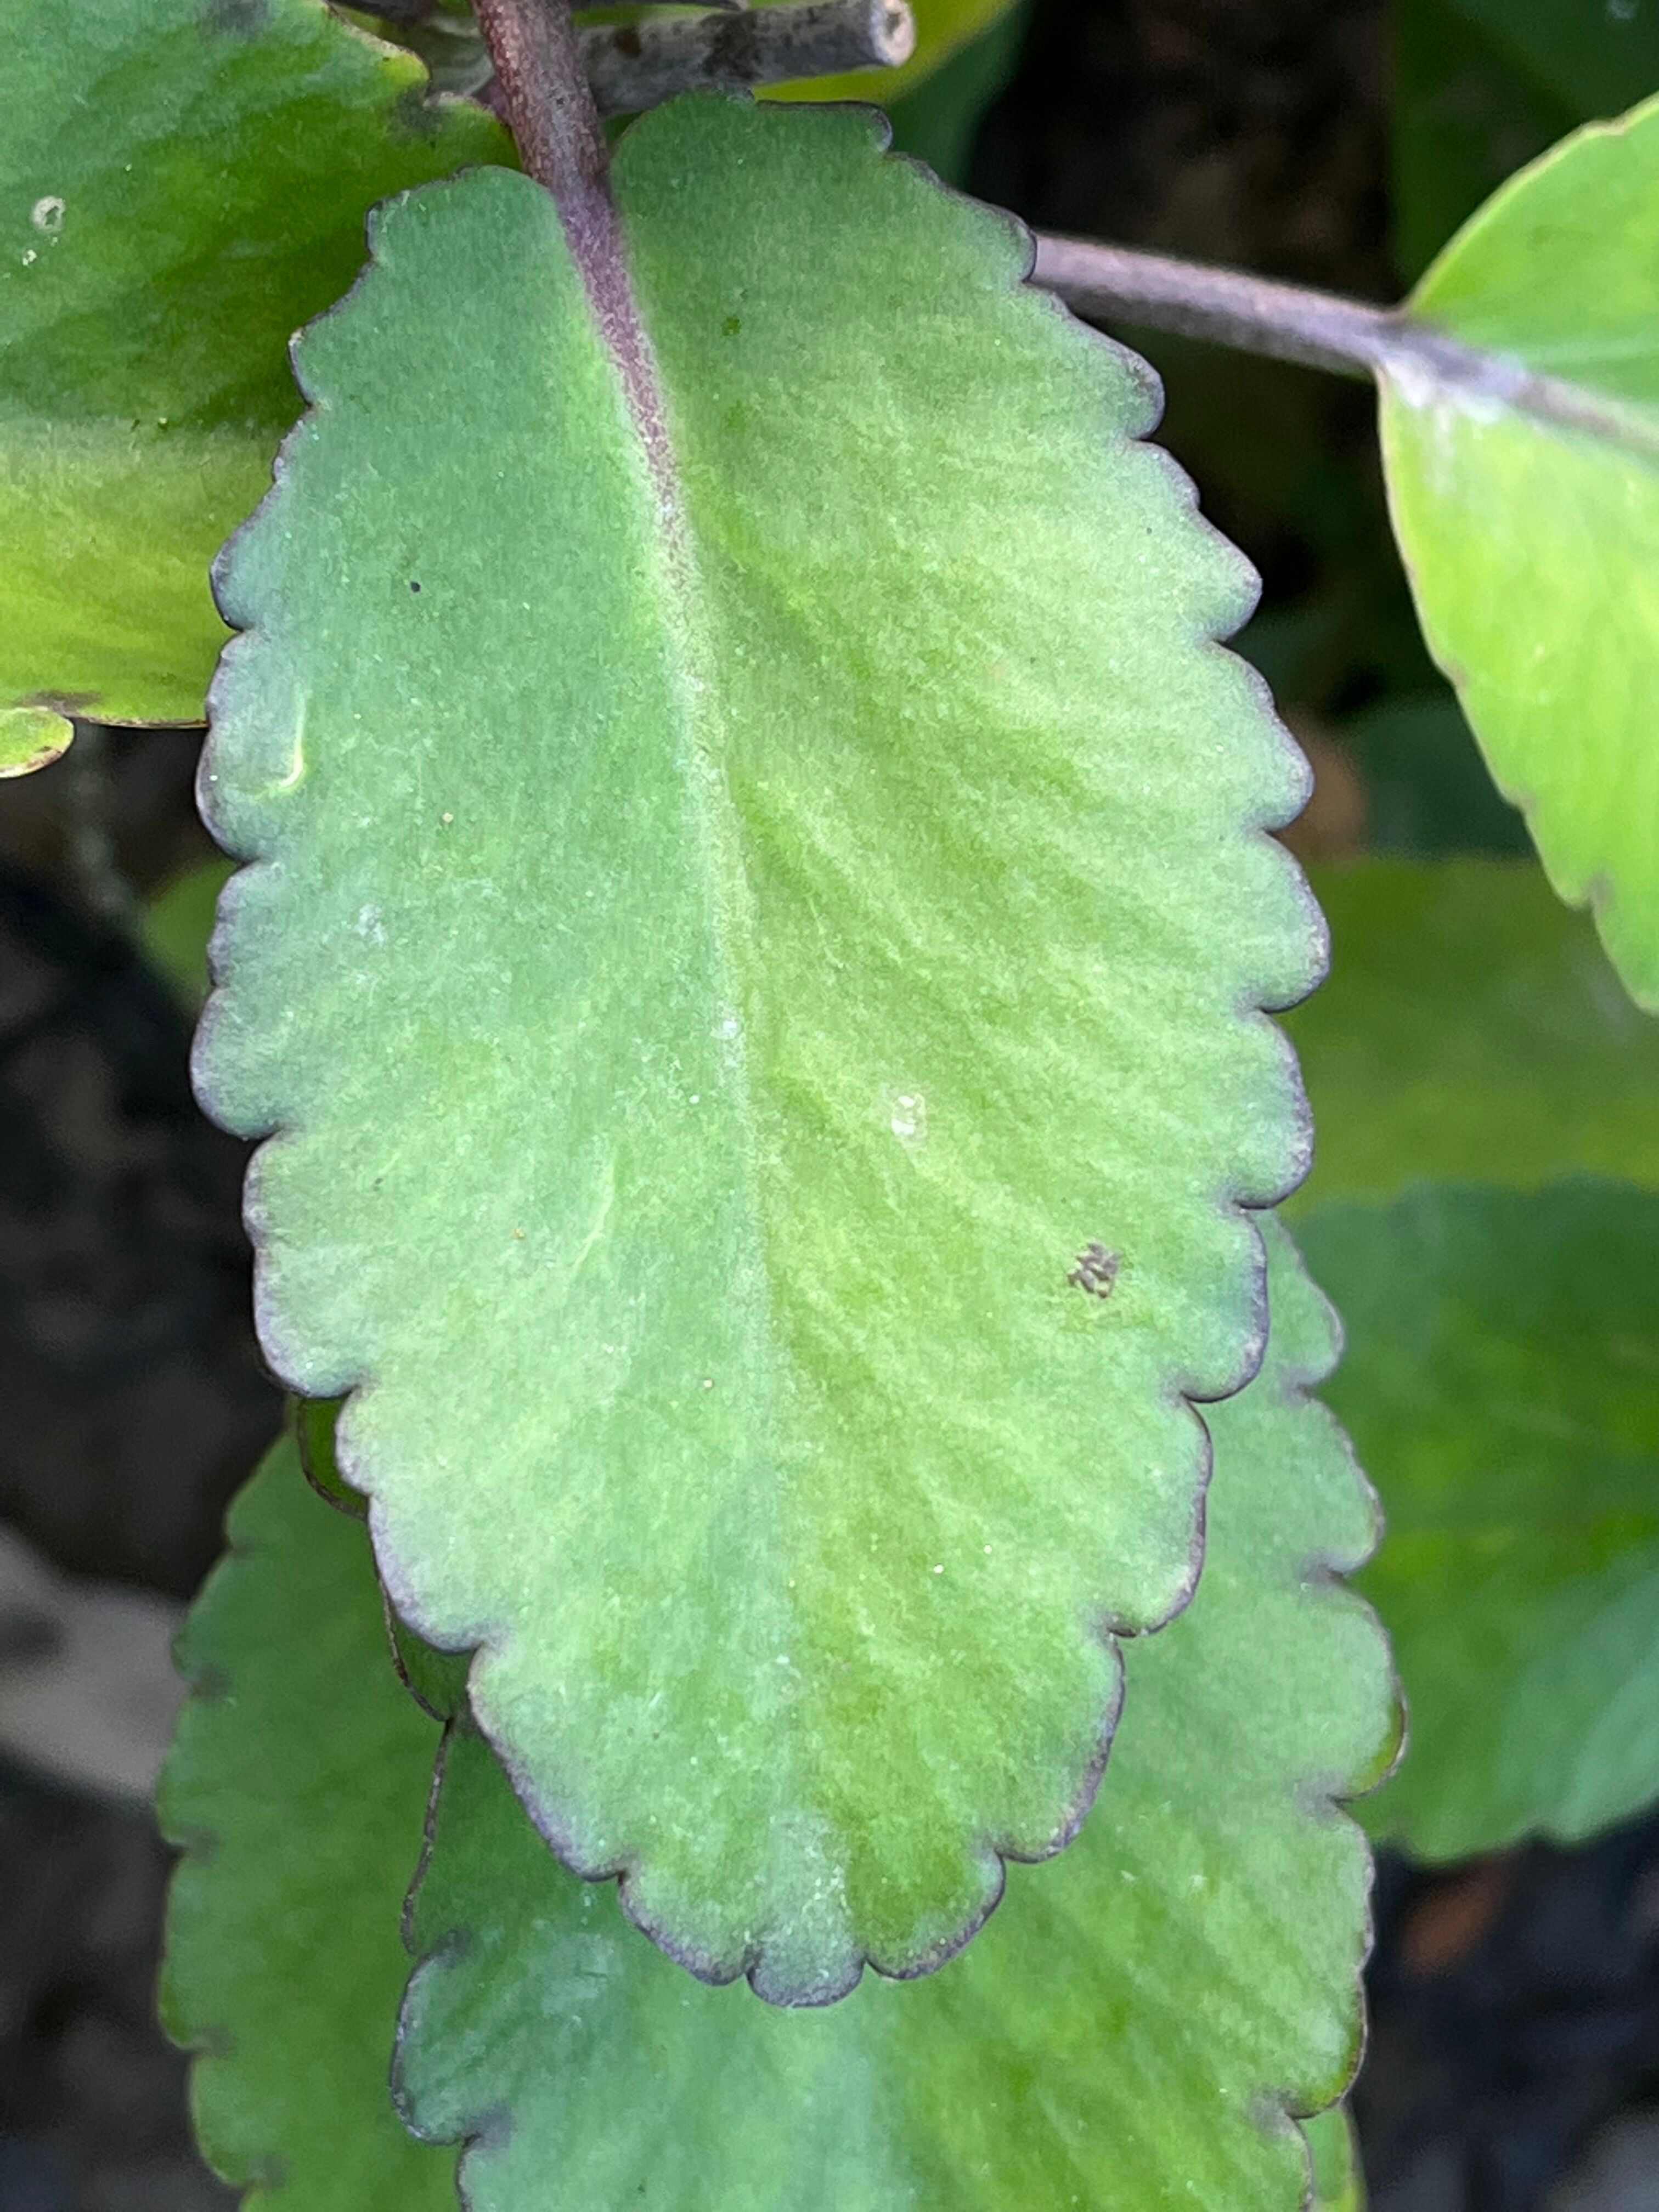
Plant species: kalanchoe-pinnata